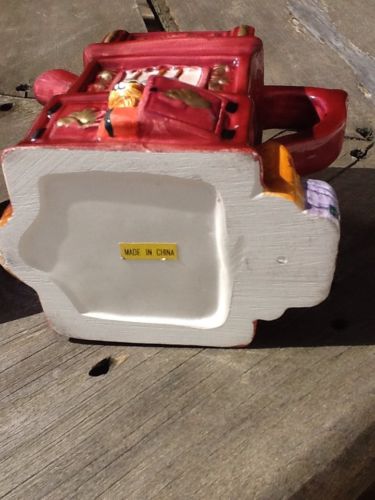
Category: kettle